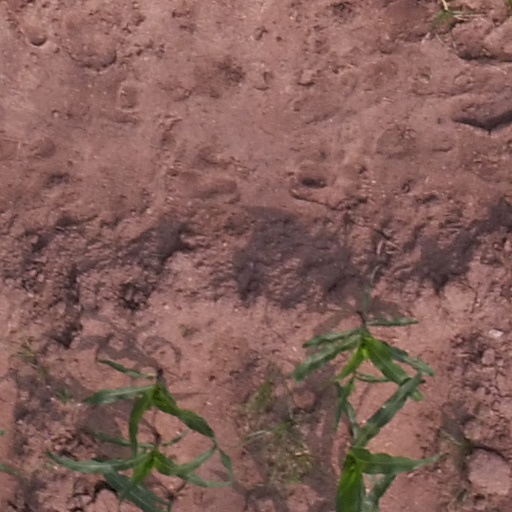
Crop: maize; corn